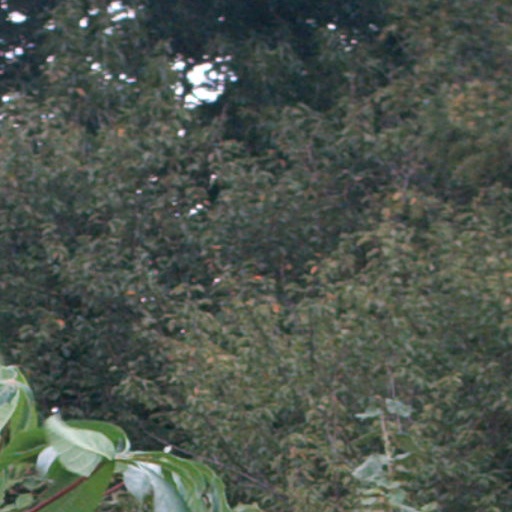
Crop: cassava